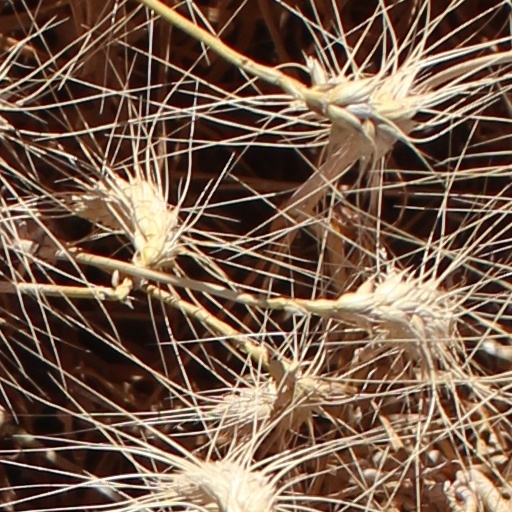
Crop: wheat